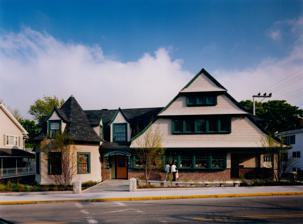
Building: Abbe Museum
Country: United States of America
Year built: 1928
United States historic place Abbe Museum U.S. National Register of Historic Places Show map of Maine Show map of the United States Nearest city Bar Harbor, Maine Coordinates 44°23′14″N 68°12′20″W / 44.387197°N 68.205679°W / 44.387197; -68.205679 Area 0.5 acres (0.20 ha) Built 1928 (97 years ago) ( 1928 ) Architect Gilchrist, Edmund B.; Shea Brothers NRHP reference No. 83000451 Added to NRHP January 19, 1983 The Abbe Museum is a museum with two locations in Bar Harbor, Maine , on Mount Desert Island .  The museum is dedicated to exploring the history and culture of Maine 's Native people, the Wabanaki .  It has one location at 26 Mount Desert Street in the center of Bar Harbor, and a second location at Sieur de Monts in Acadia National Park .  The Sieur de Monts building is an architecturally distinctive structure, listed on the National Register of Historic Places as one of the state's first purpose-built museum buildings, and as a rare example in the state of Mediterranean architecture. The museum was formerly led by CEO Cinnamon Catlin-Legutko, who has been an advocate for decolonizing museums. In 2020, the Abbe board of trustees hired Passamaquoddy tribal citizen Chris Newell to lead the museum under the dual role of Executive Director and Sr. Partner to Wabanaki Nations. Collections The museum collections include a large number of artifacts fashioned during prehistoric and historic times by Native Americans and by Europeans who began arriving in the area in the early 17th century.  Stone artifacts include projectile (arrow and spear) points; bone artifacts include harpoons, hooks, combs, and a rare flute that may be as much as 2,000 years old.  Also included are large number of baskets, and a powder horn attributed to the Penobscot chief Orono. The core of the collection was made by the pioneering radiologist Robert Abbe , who retired to Mount Desert Island after becoming enfeebled by the long-term effects of radiation exposure. Architecture The Sieur de Monts building was designed by Edmund M. Gilchrist, and was completed in 1928.  Stylistically it has elements of both the Spanish Colonial Revival and the Italian Renaissance, and has a unique octagonal space specifically designed in consultation with Dr. Abbe to house his collections.  It is believed to be the only non-domestic example of Mediterranean architecture in the state, and was its first purpose-built museum building. See also National Register of Historic Places listings in Hancock County, Maine National Register of Historic Places listings in Acadia National Park References